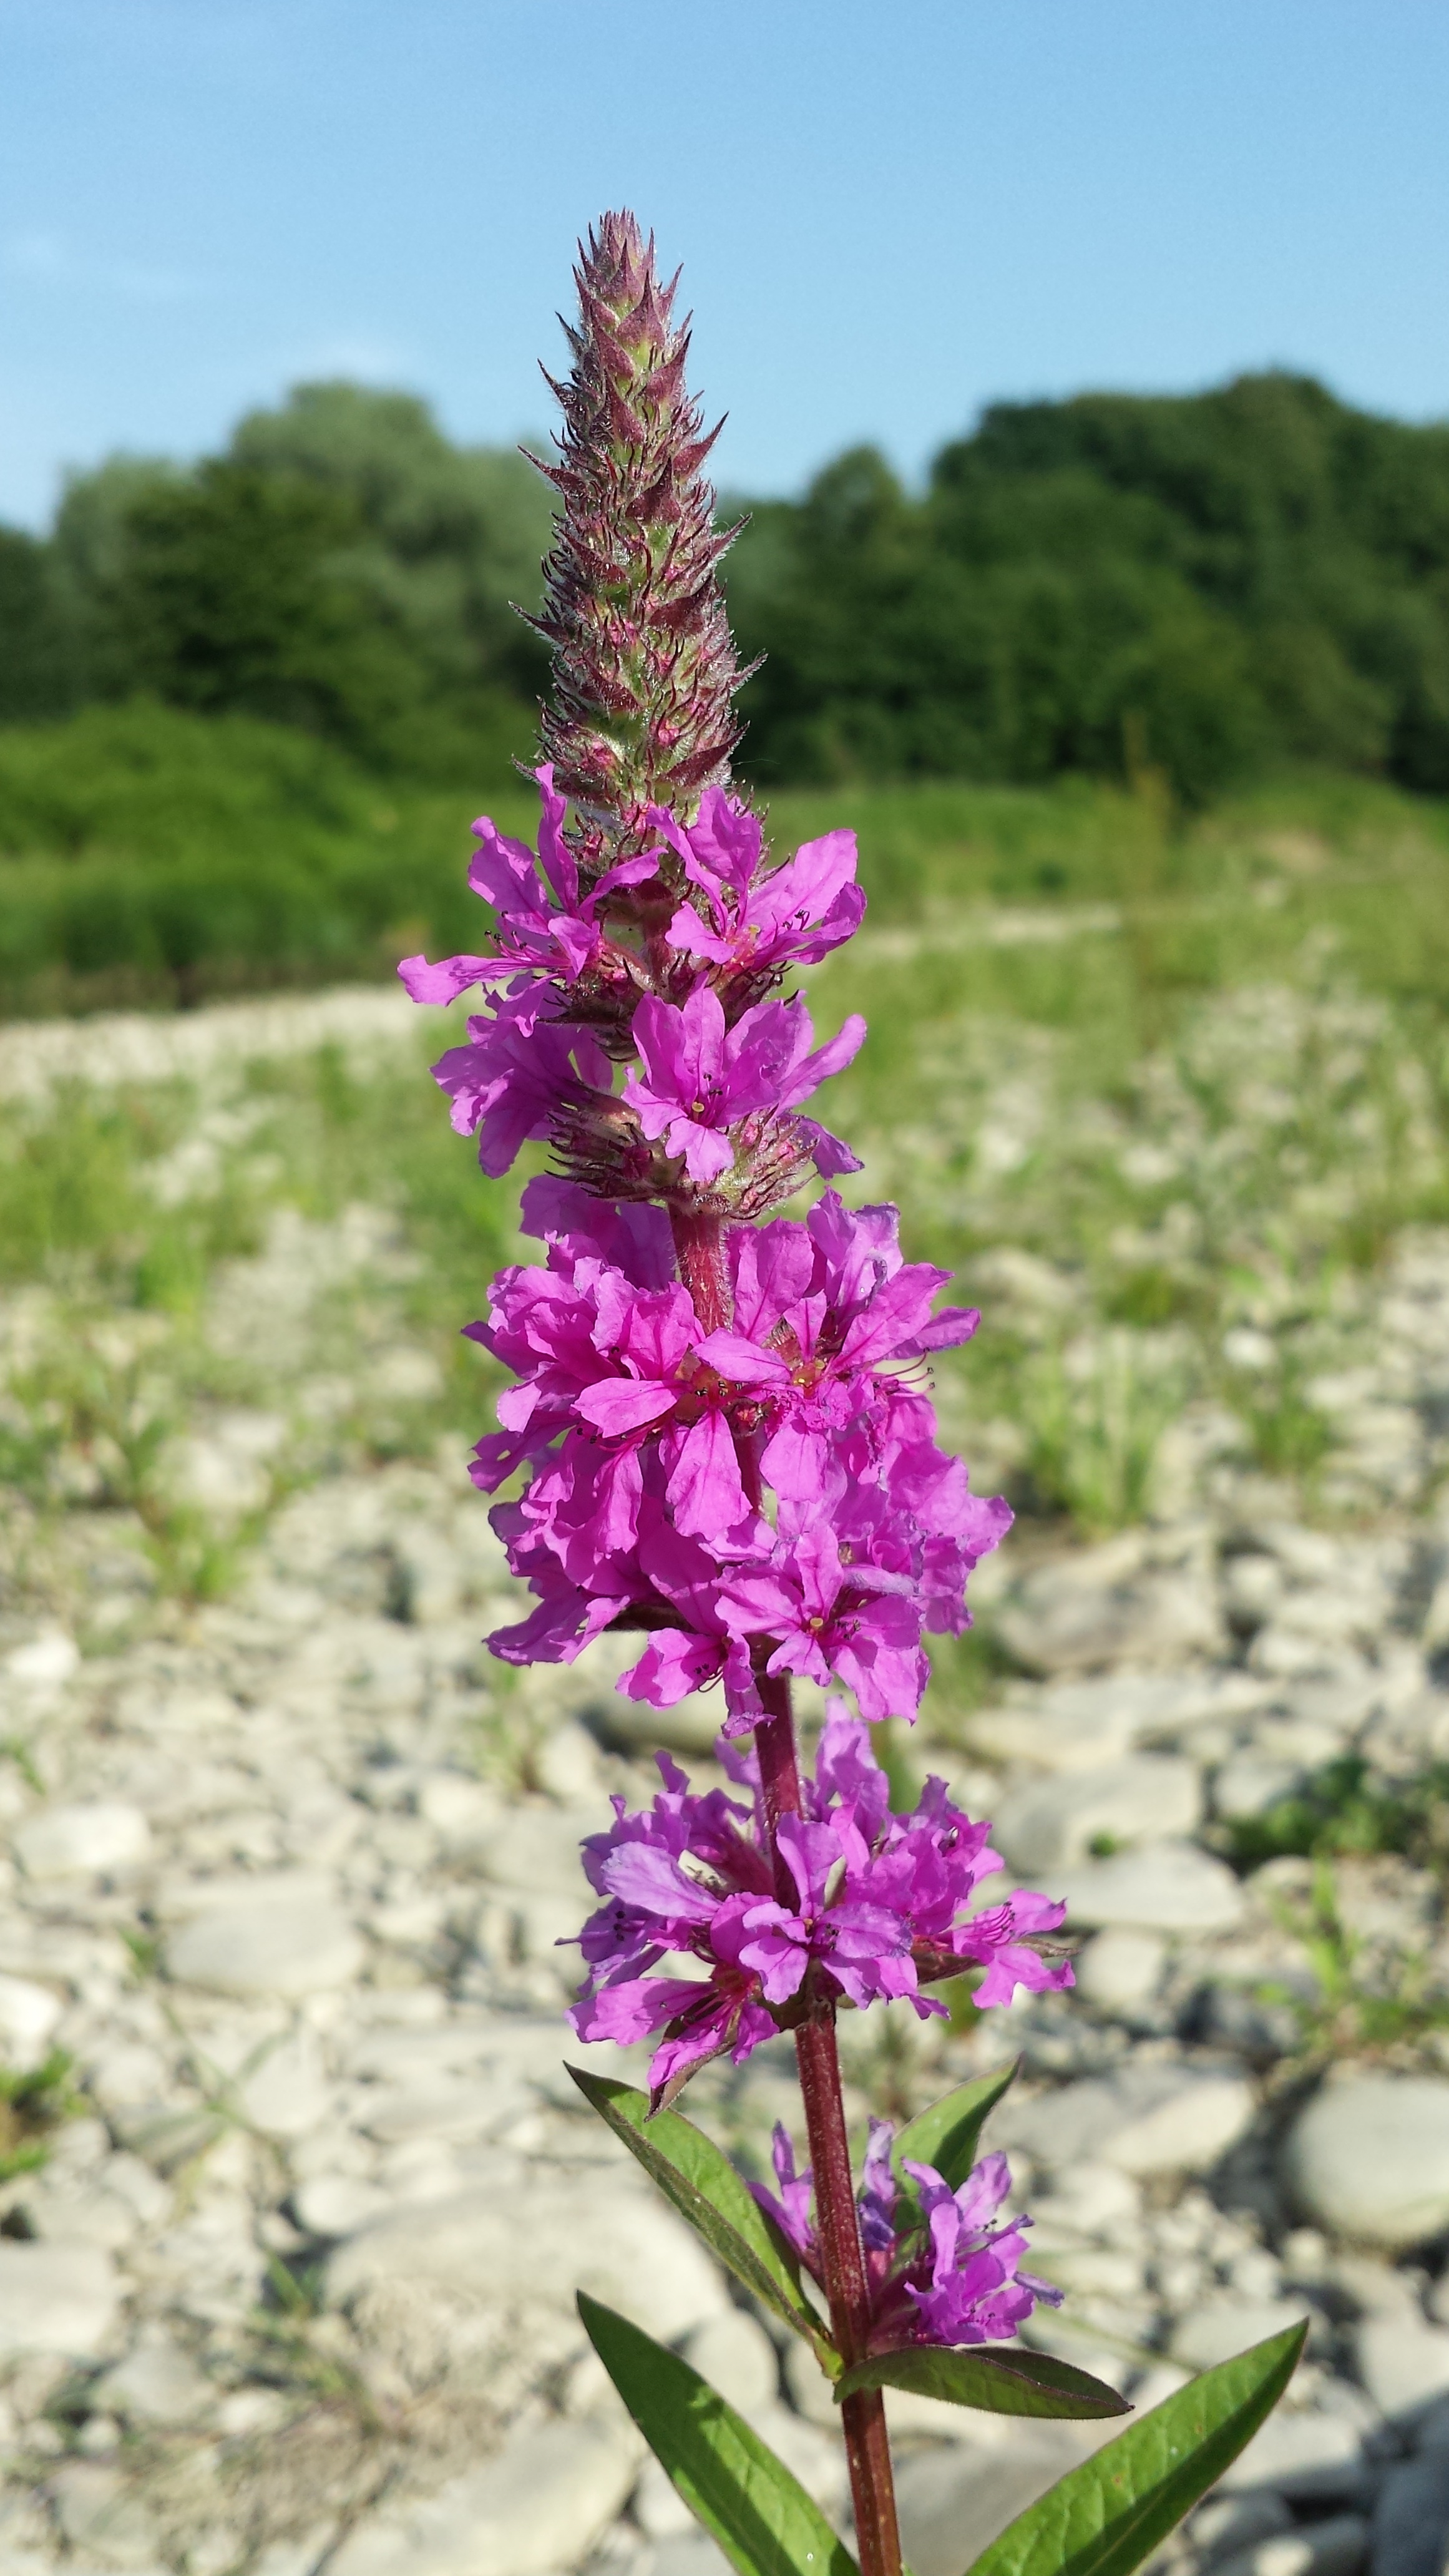
nature, blossom, plant, flower, purple, summer, spring, macro, botany, blooming, garden, closeup, flora, wildflower, purple flowers, violet, digitalis, lupin, violet flowers, flowering plant, land plant